University of Notre Dame residence halls

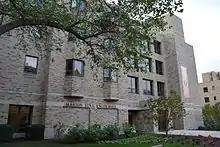
Entrance to Knott Hall

It was built in 1988 as a women's hall and named after Marion Burk Knott since the money was donated by her husband and Baltimore philanthropist and businessman Henry Joseph Knott. They met in the early 1900s and got married in 1928 while he was taking classes at Loyola College and she was a live-in nanny for a family in Baltimore. Henry built a development empire in Baltimore and felt a duty to reinvest in the community that had given him the opportunity to thrive. He and Marion frequently answered calls for help from the city, from small personal loans to large donations to education and religious institutions. The Knott Foundation was created in 1977 to coordinate their philanthropic ventures, which serves Catholic and other charitable institutions in Baltimore and around the nations. The couple had 13 children, one of whom died at an early age of cancer.